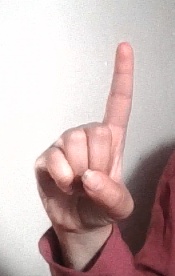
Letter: bb